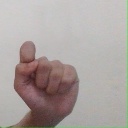
अक्षर: घ